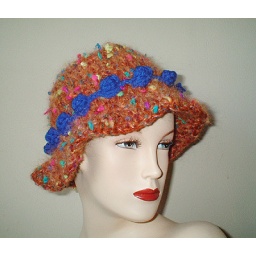
Funky bucket type hat done in rusty orange mohair with nubby clecks in multicolour running though it